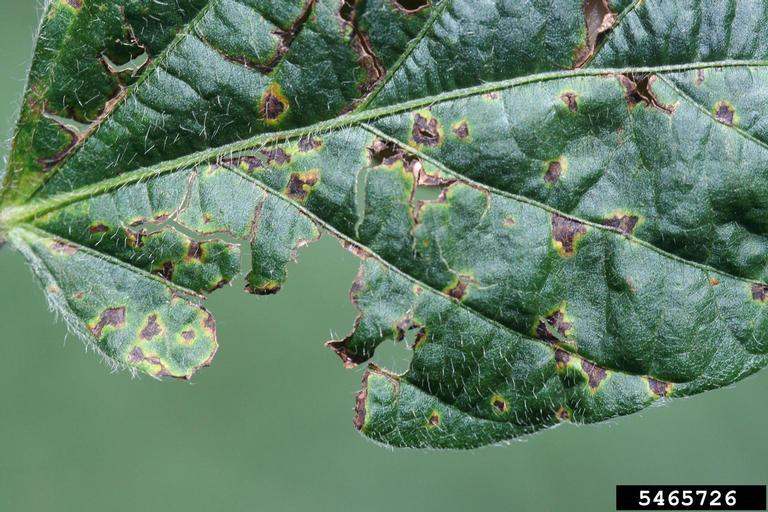
Plant: Soybean
Disease: soybean bacterial blight